Question: Please indicate a possible affordance area of the knife that can be used for cutting
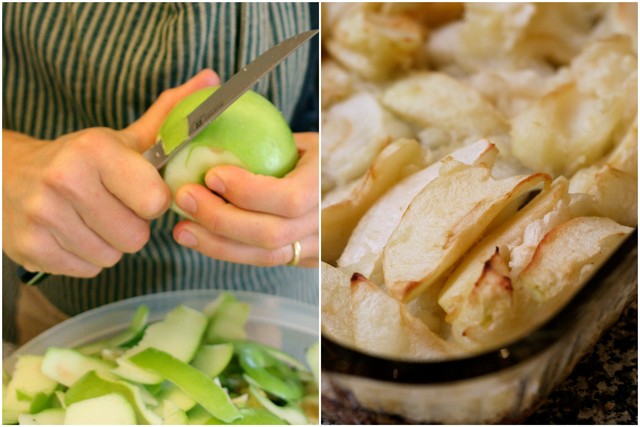
Answer: [137, 28.5, 324, 177.5]